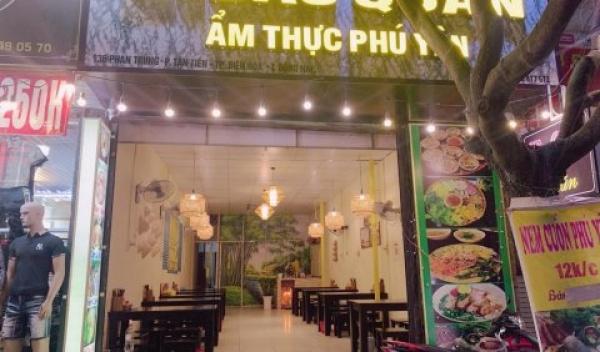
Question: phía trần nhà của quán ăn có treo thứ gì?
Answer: phía trần nhà của quán ăn có treo những chiếc đèn lồng